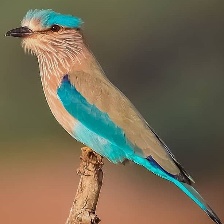
Species: INDIAN ROLLER
Scientific name: CORACIAS BENGHALENSIS